Chris Bauer

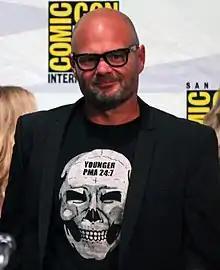
Bauer at the "True Blood" panel at San Diego Comic-Con in July 2014

Chris Bauer is an American actor. He is best known for his television work in "The Wire", "Third Watch", "True Blood", "Survivor's Remorse," "The Deuce", and the original science fiction space drama series "For All Mankind". He has also appeared on Broadway, as Mitch in "A Streetcar Named Desire", and has originated roles in plays by David Mamet, John Patrick Shanley and Jez Butterworth.